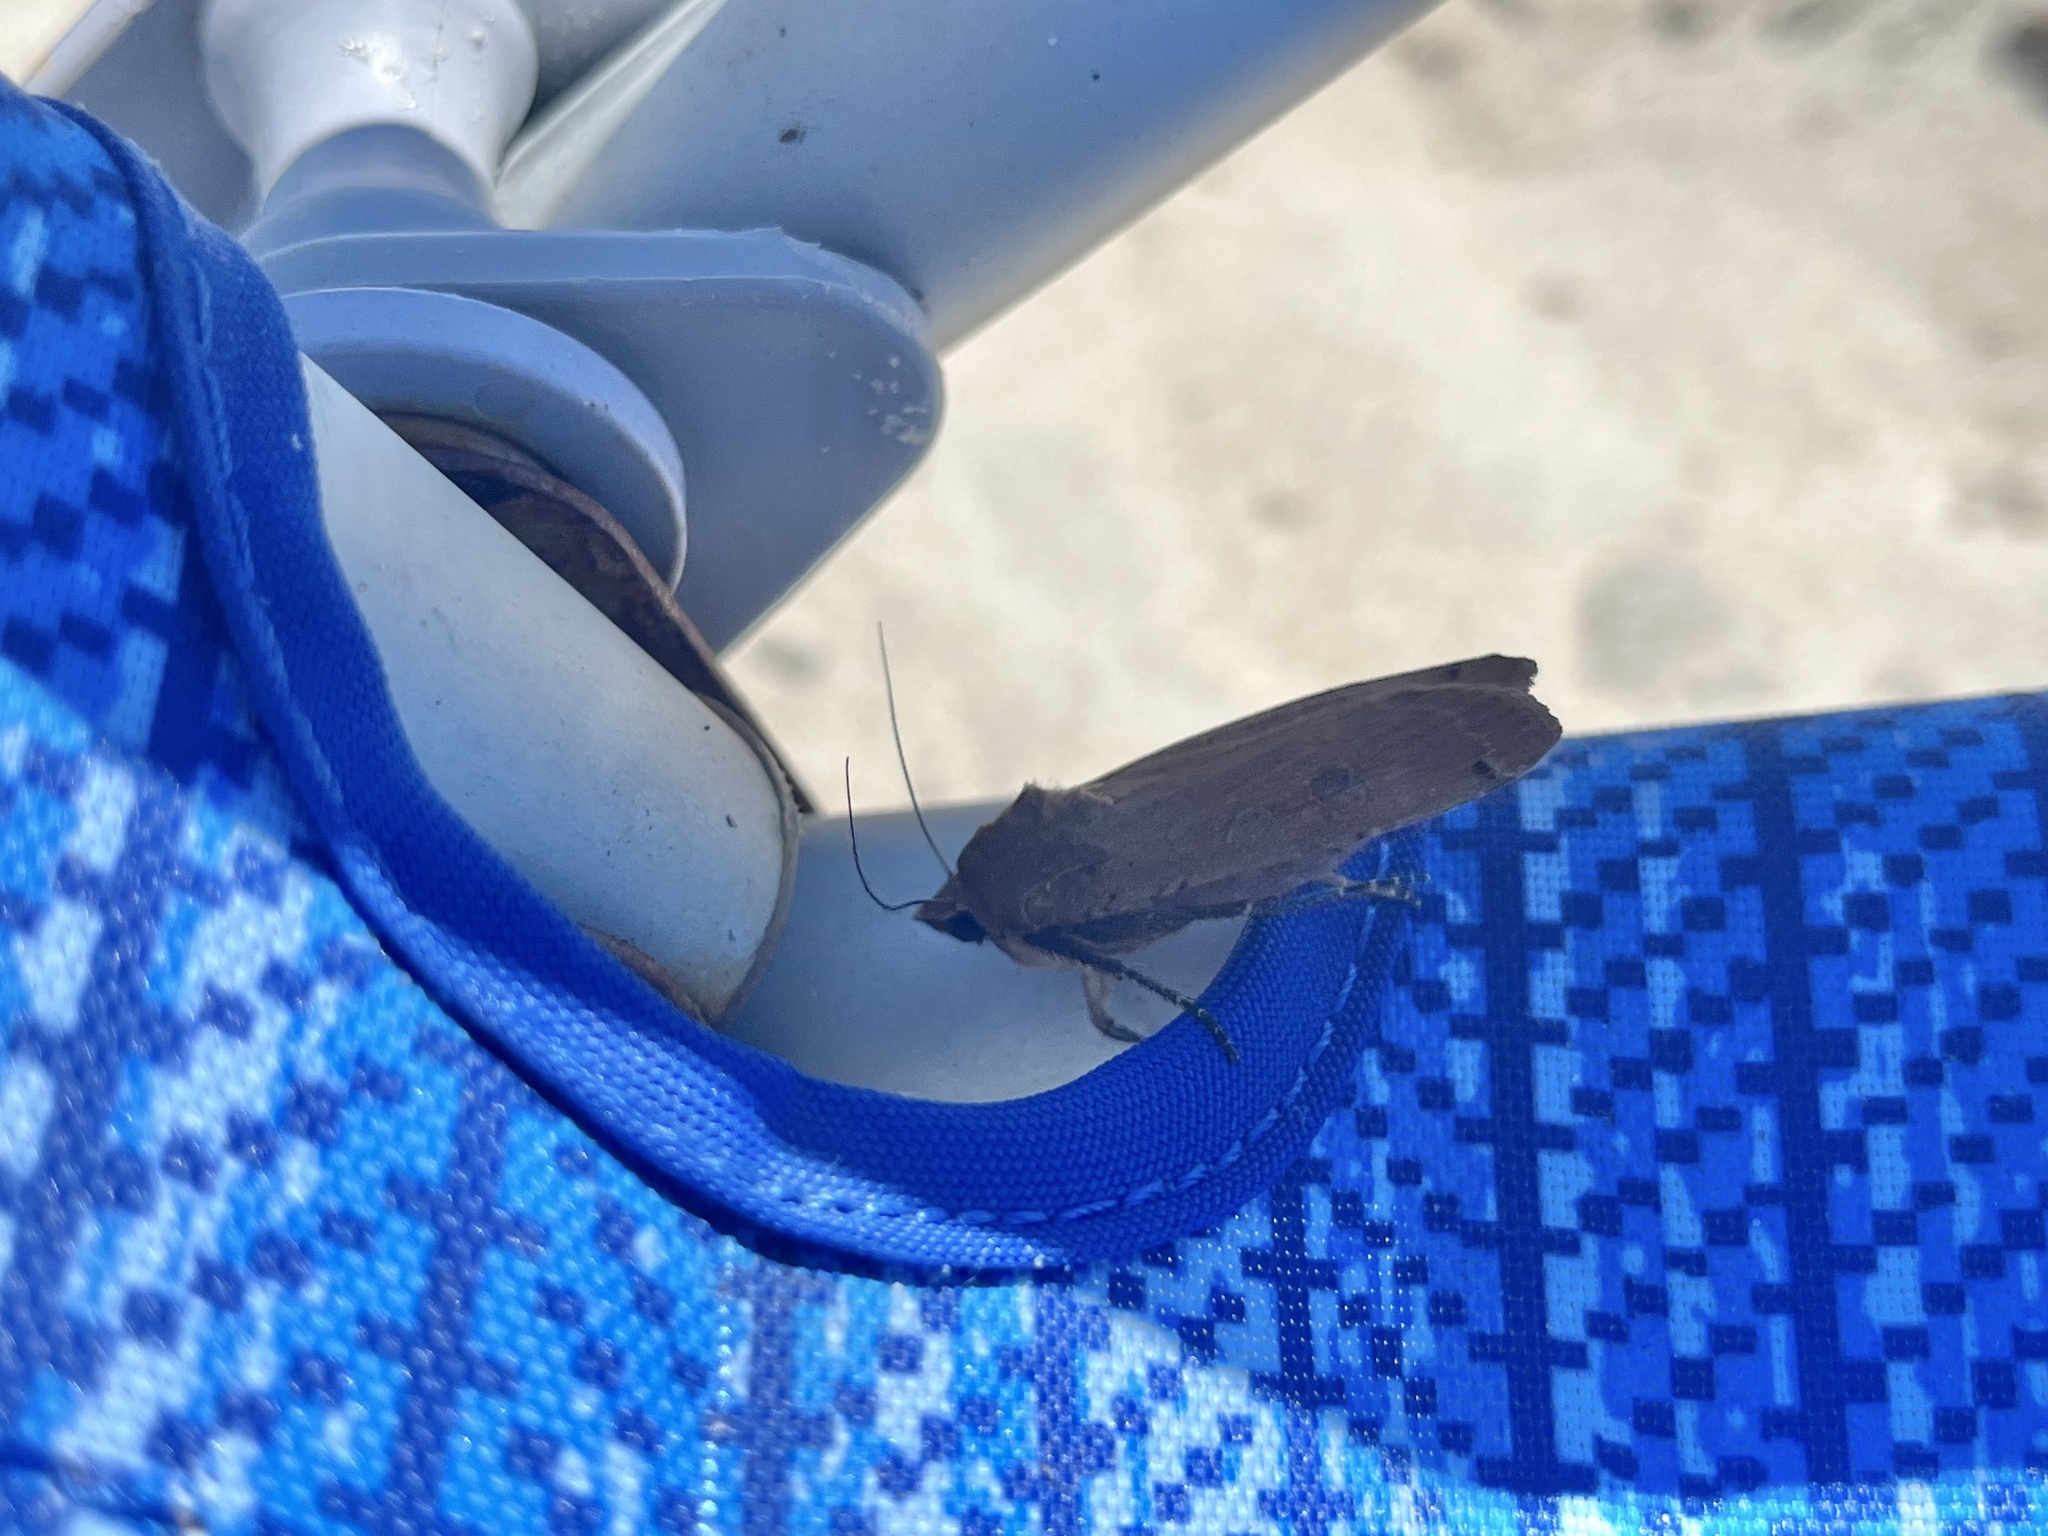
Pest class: cutworms